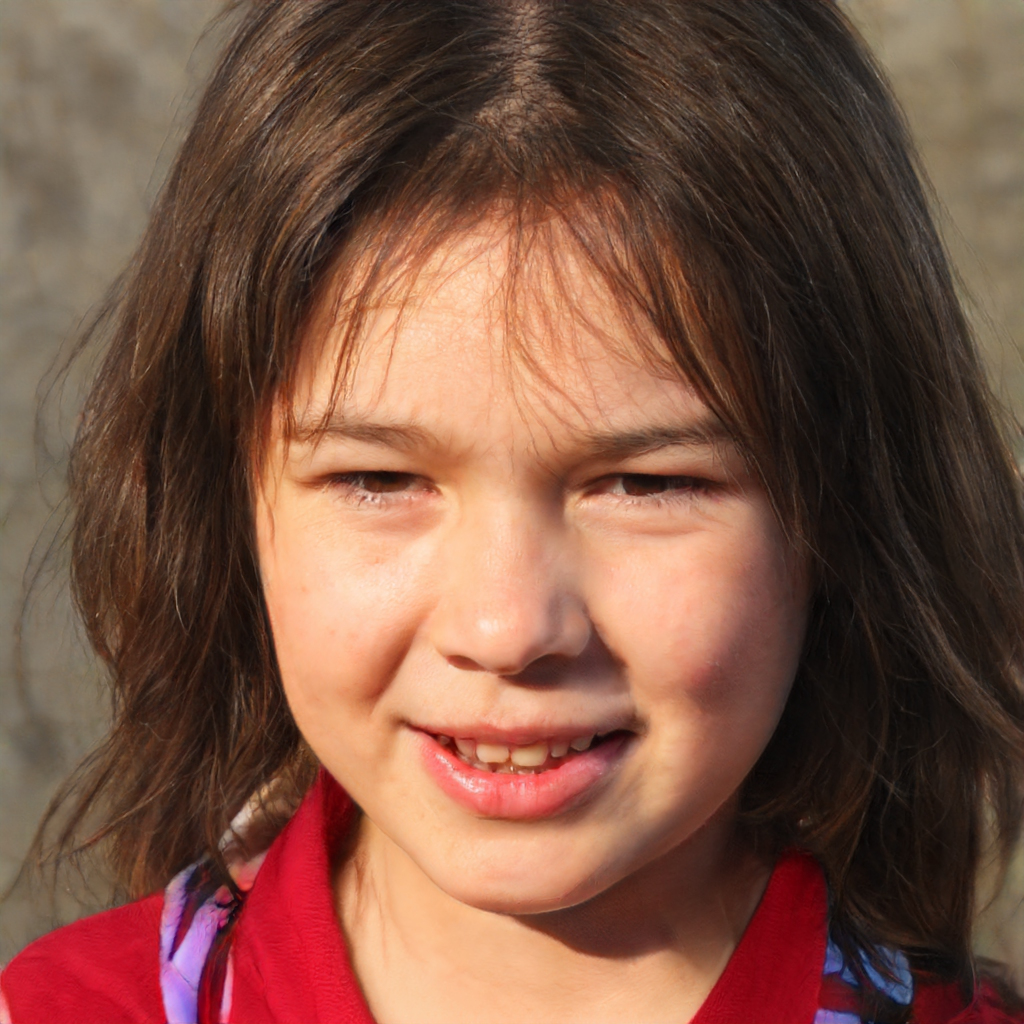
Gender: Female